Group of Monuments at Mahabalipuram

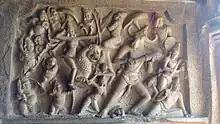
Vishnu Durga Devi fighting against the demon

On the rear wall of the niche north of the sanctum is Gajalakshmi, and the southern niche shows Durga. The Durga panel symbolizes Shakti tradition and she is called "Vijaya Sri", the goddess of victory. Durga, depicted with four arms, stands on a lotus. A warrior is shown near her, ready to sacrifice himself, and another devotee is on one knee adoring her. In the panel are fleeing, frightened "ganas", a lion – her vahana – and an antelope, medieval iconography common in South India. The Gajalakshmi is shown seated in a yoga asana on a lotus, holding two lotus buds. Jeweled, Durga wears "patra kundalas" – one of five types of golden ear ornament – symbolizing her link to wealth. Near her are apsaras holding auspicious jars of water and two large elephant heads; one lifts a water pitcher, and the other is tilting the pitcher to spray water. According to Alice Boner, the characters in the square Gajalakshmi panel are arranged in a circular mandala.